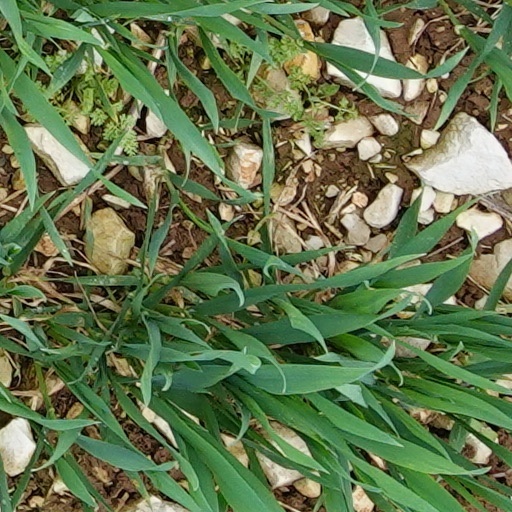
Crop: wheat